Brahmarakshasa

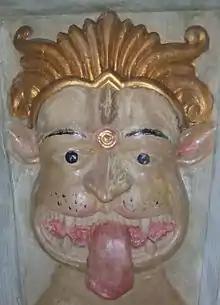
Brahmarakshasa sculpture from Maharashtra

A brahmarakshasa is one of a class of rakshasas, a race of usually malevolent beings in Hinduism. A member of the Brahmin caste who engages in unrighteous deeds is cursed to become a brahmarakshasa after his death.